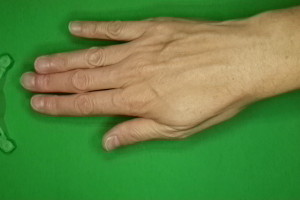
Label: paper